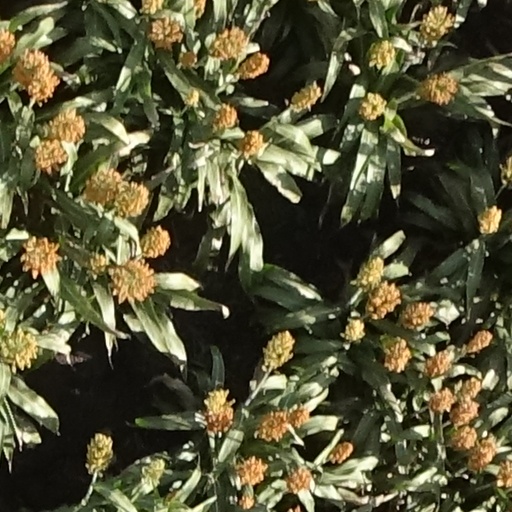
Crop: sorghum